Vladimir Ponomaryov (footballer, born 1940)

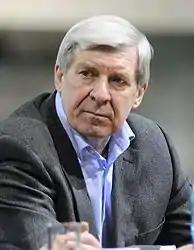
Ponomaryov in 2010

Vladimir Alekseyevich Ponomaryov (born 18 February 1940) is a retired Soviet football player who played as a defender or forward.